The Suffragette (newspaper)

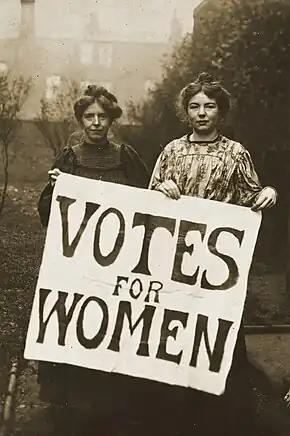

After the raids on the WSPU headquarters and the publishers, "The Suffragette" was temporarily published by the printers of the "Daily Herald," then outside of London by the National Labour Press in Manchester and the Scottish Newspaper Company in Edinburgh. Several news publications condemned the government raids on the newspaper and it's publishers, such as the "Manchester Guardian", the "Nation", and even "Votes for Women".